Semele (Handel)

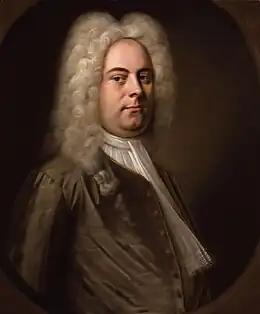
George Frideric Handel

Semele (HWV 58) is a 'musical drama', originally presented "after the manner of an oratorio", in three parts by George Frideric Handel. Based on an existing opera libretto by William Congreve, the work is an opera in all but name but was first presented in concert form at Covent Garden theatre on 10 February 1744. The story comes from Ovid's "Metamorphoses" and concerns Semele, mother of Bacchus. Handel also referred to the work as 'The Story of Semele'. The work contains the famous aria "Where'er you walk".